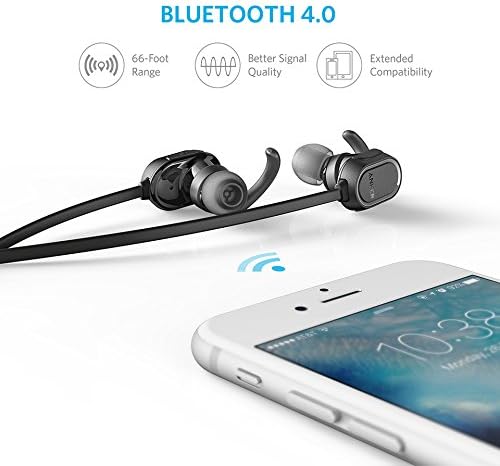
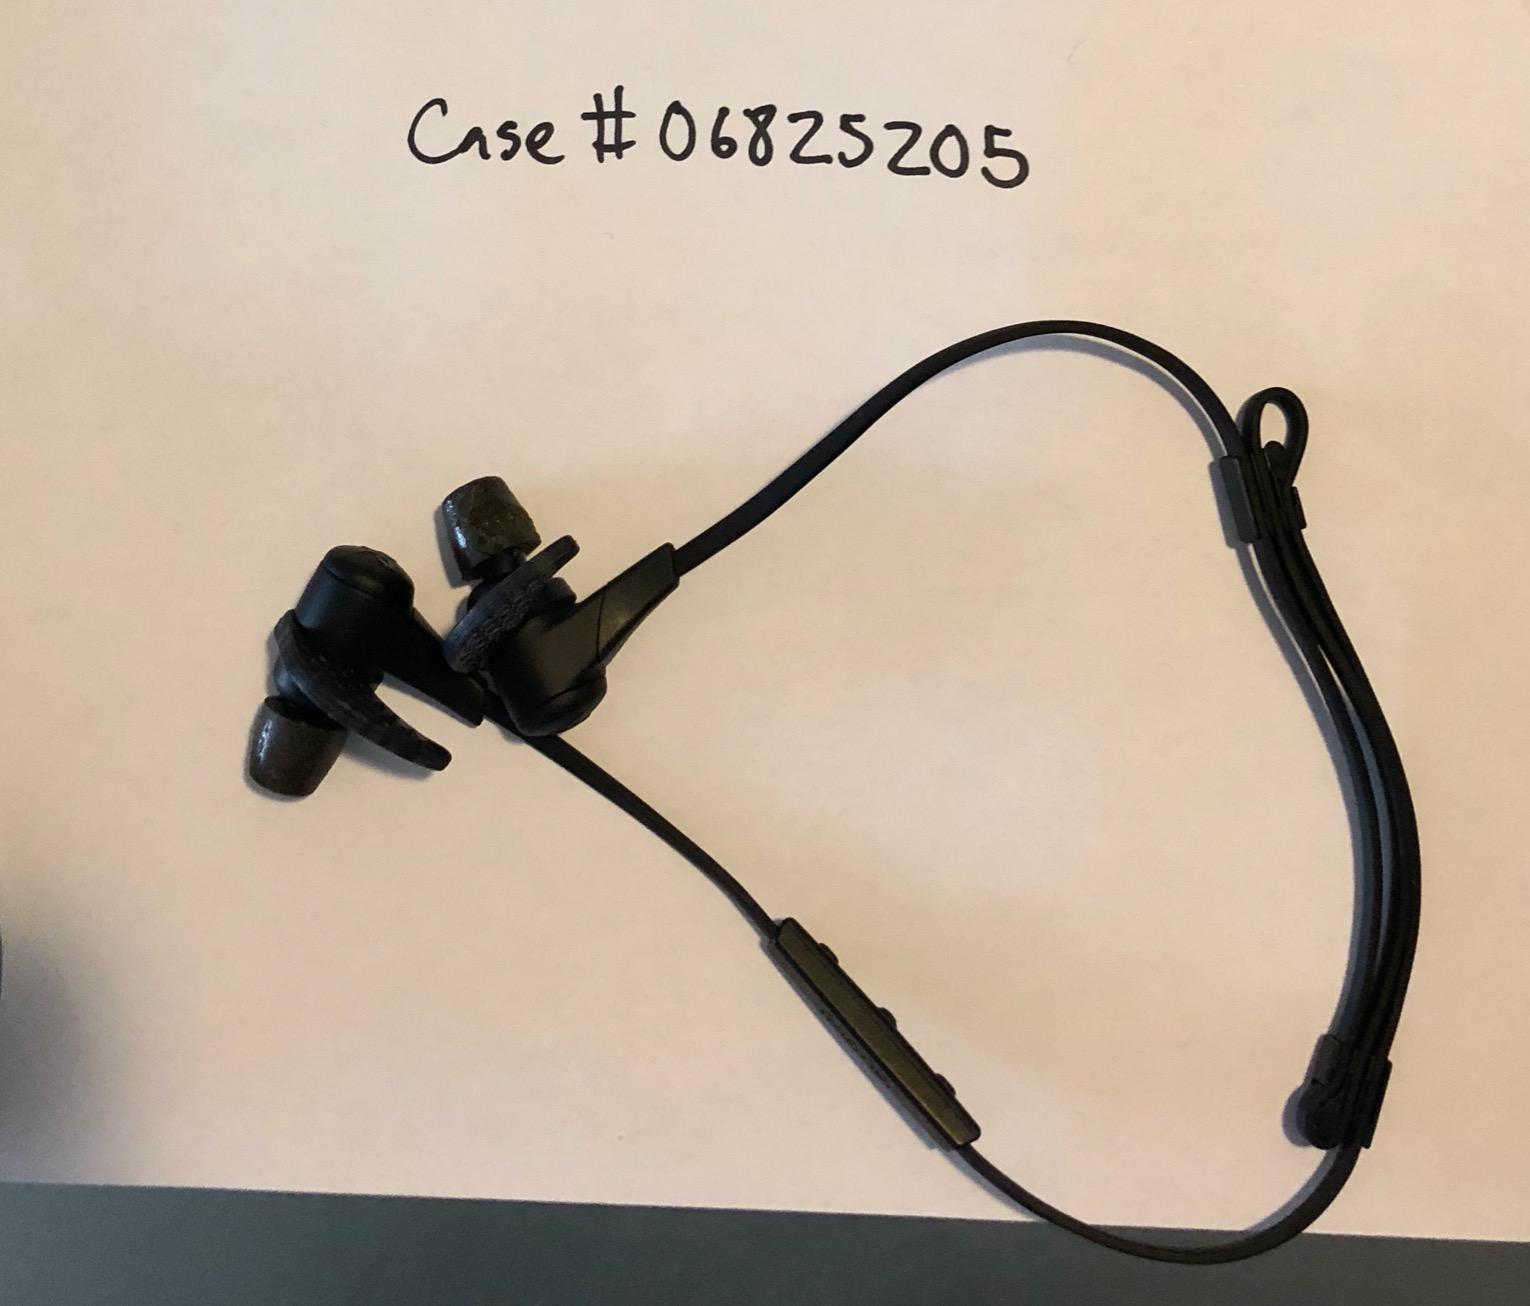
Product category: headphones
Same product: no